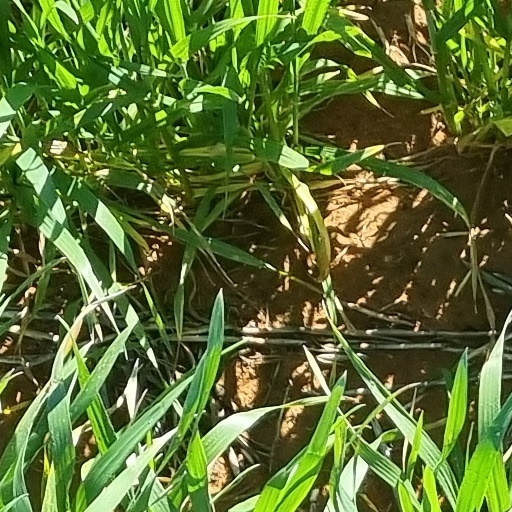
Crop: wheat